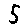
Label: 5